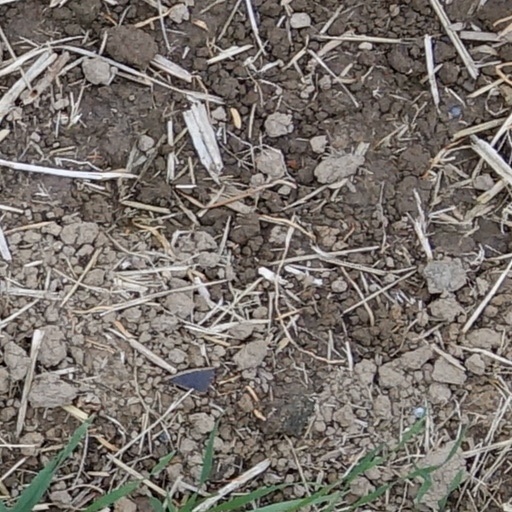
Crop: wheat